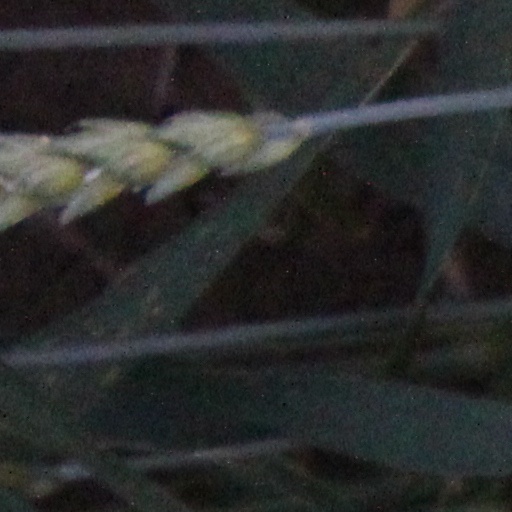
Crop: wheat